Luigi Rossi

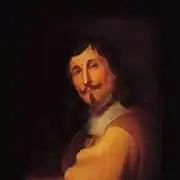
Luigi Rossi (1597–1653)

Luigi Rossi (c. 1597 – 20 February 1653) was an Italian Baroque composer. Born in Torremaggiore, a small town near Foggia, in the ancient kingdom of Naples, at an early age he went to Naples where he studied music with the Franco-Flemish composer Jean de Macque, organist of the Santa Casa dell’Annunziata and "maestro di cappella" to the Spanish viceroy. Rossi later entered the service of the Caetani, dukes of Traetta.